The Distant Barking of Dogs

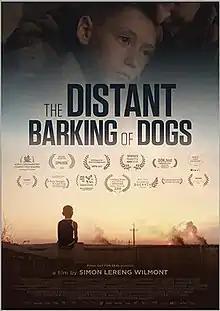
Film poster

The Distant Barking of Dogs is a 2017 documentary film produced by Monica Hellström, and directed by Simon Lereng Wilmont. The film, set in Hnutove near Mariupol, follows the life of 10-year-old Ukrainian boy Oleg throughout a year during the War in Donbass. Through Oleg's perspective, the film examines what it means to grow up in a war zone.